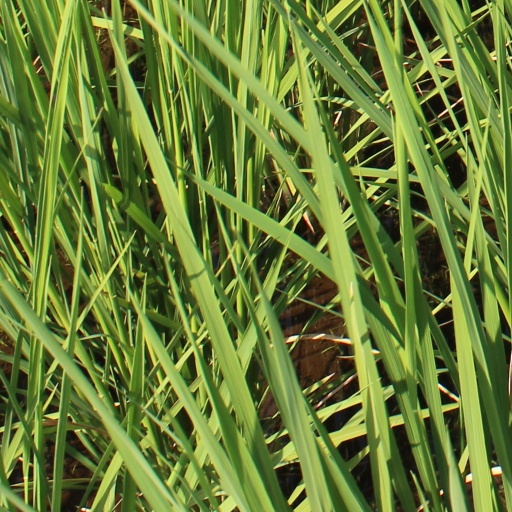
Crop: rice